Ludwig Börne

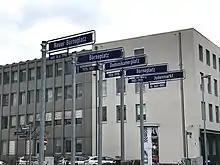
Neuer Börneplatz Frankfurt am Main

Karl Ludwig Börne was born Loeb Baruch on 6 May 1786, at Frankfurt am Main, to a Jewish family living in the Frankfurter Judengasse. He was the third son of Jakob Baruch, a banker. His grandfather had been a government bureaucrat and funded the construction of a community synagogue.